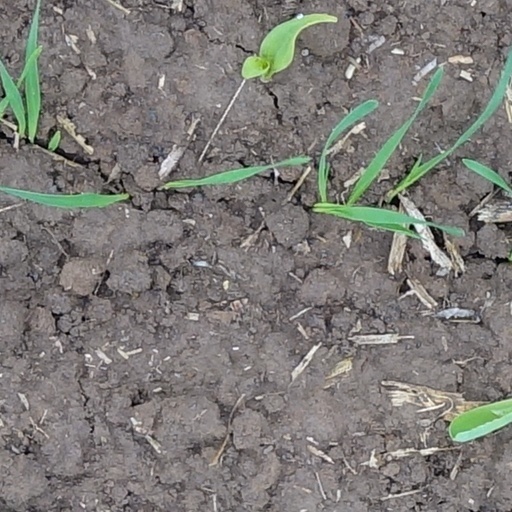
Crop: wheat